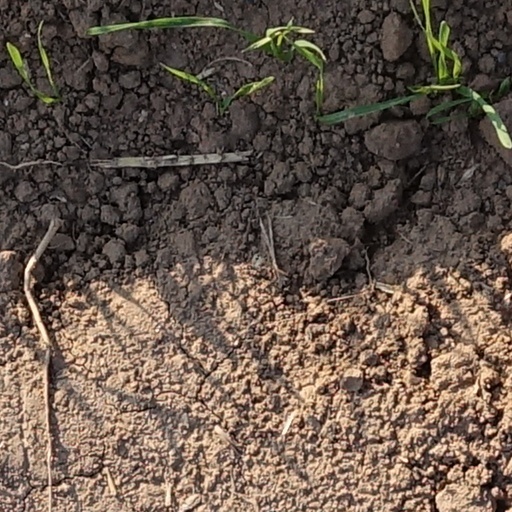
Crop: wheat